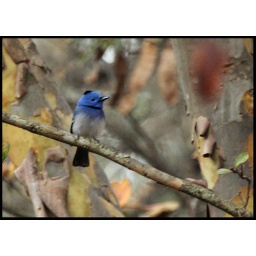
It seems first sitting of this bird in bangalore.